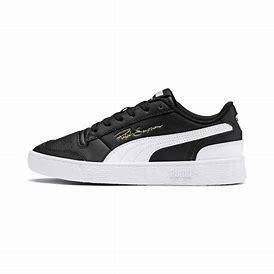
Brand: Puma
Model: Ralph Sampson Lo